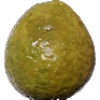
Label: Guava 1